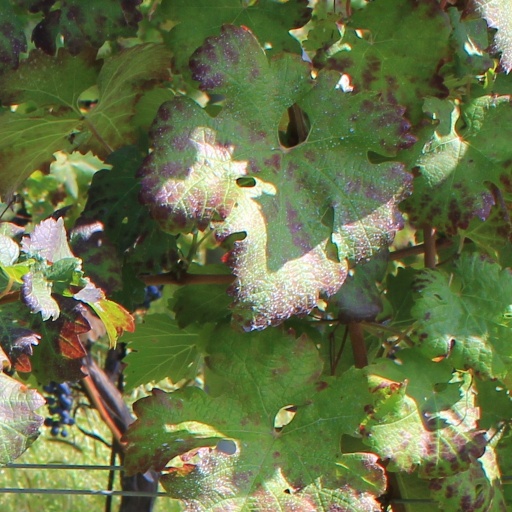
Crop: grape